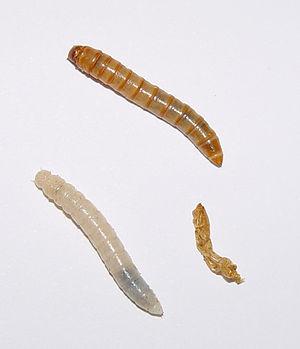
Le ténébrion meunier est une espèce d'insectes coléoptères qui affectionne notamment les farines de céréales, de l'ordre des coléoptères, de la famille des ténébrionidés.